75th Ranger Regiment

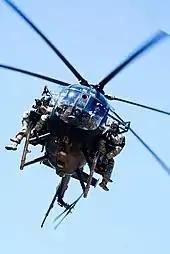
Rangers descend in an MH-6 Little Bird helicopter flown by pilots from the 160th Special Operations Aviation Regiment during a staged demonstration.

Every volunteer for the Regiment, from new recruit to officer and any senior leader selected to command in the Regiment, will go through the Ranger Assessment and Selection Program (RASP) to assess their ability and provide the basic skills required to be an effective member of the 75th Ranger Regiment.